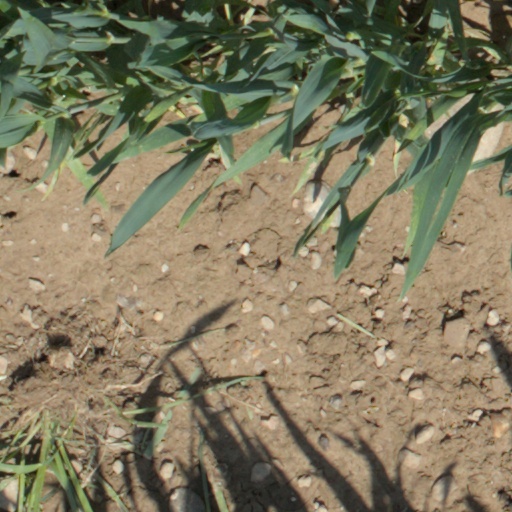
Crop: wheat